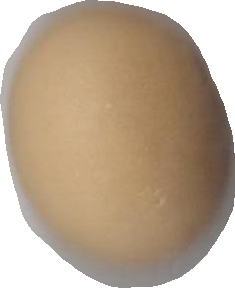
Variety: Dega